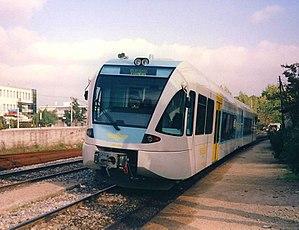
Matériel moteur des chemins de fer grecs, liste du matériel en exploitation en 2011.